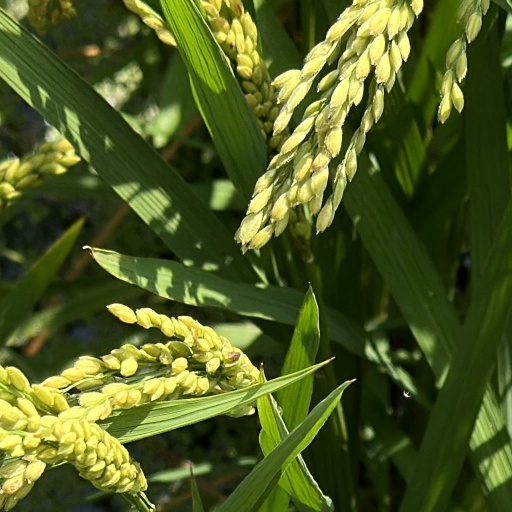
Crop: rice